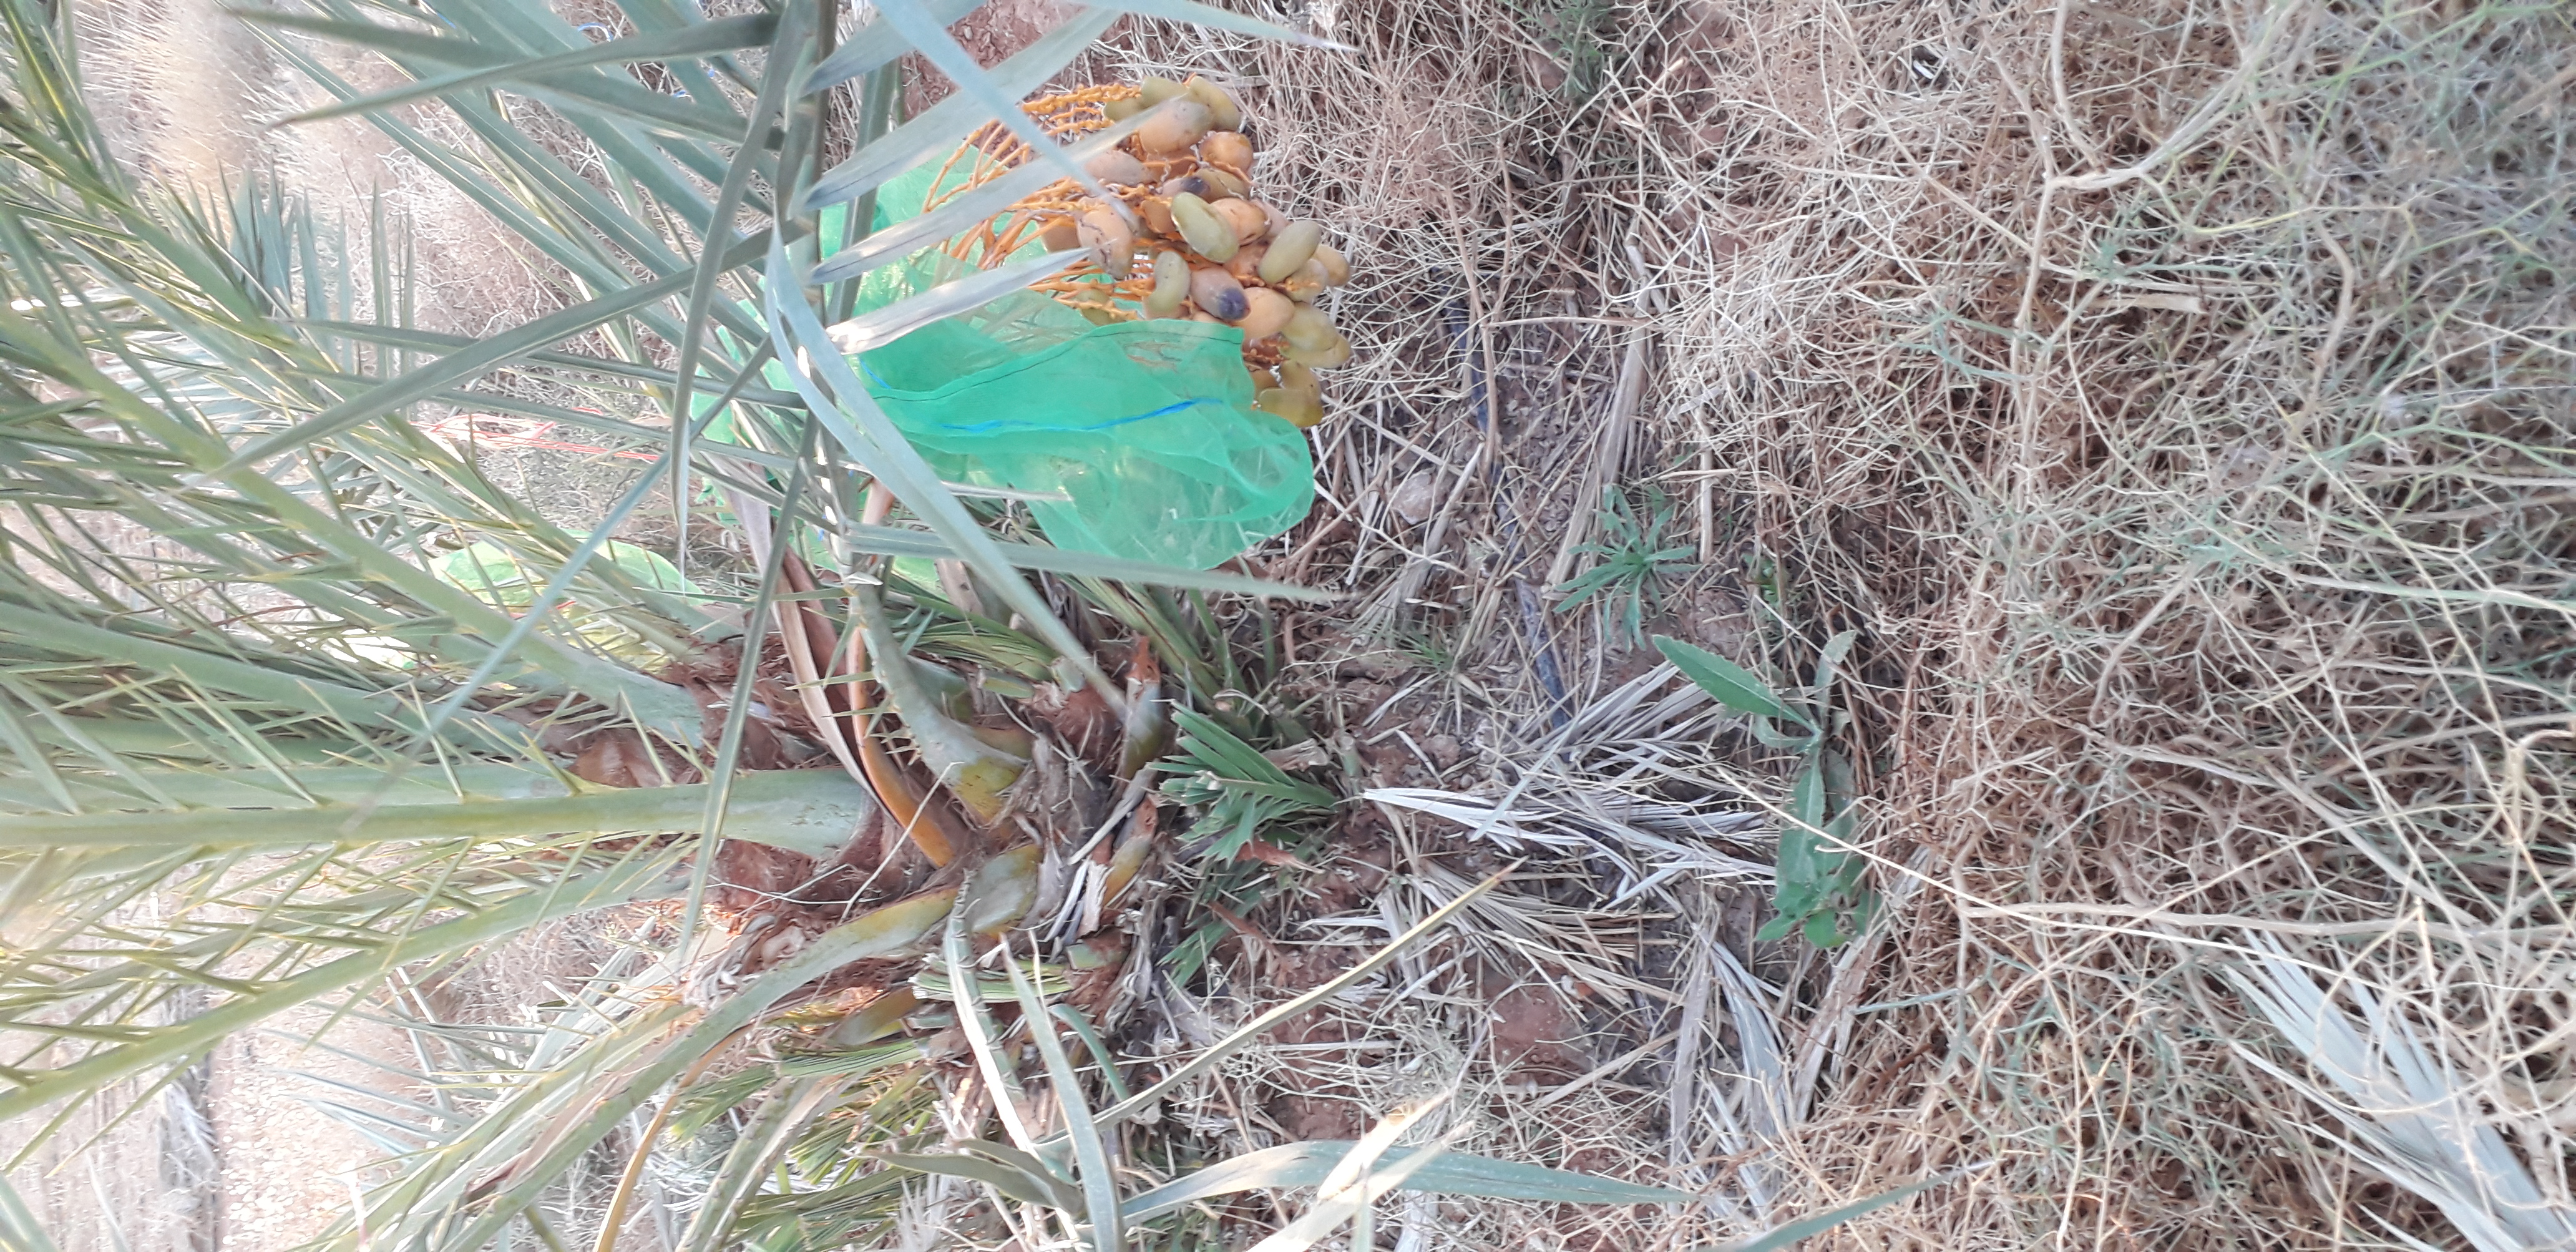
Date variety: Boumajhoul